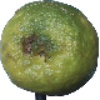
Label: limes